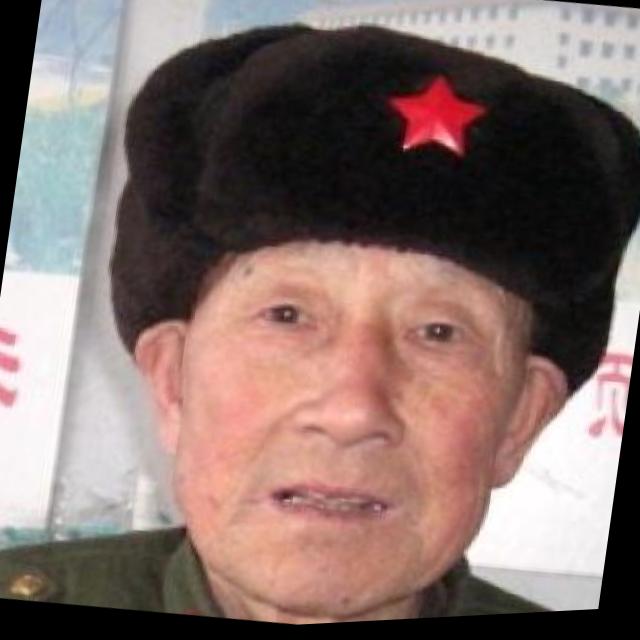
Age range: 65+